Hanfu

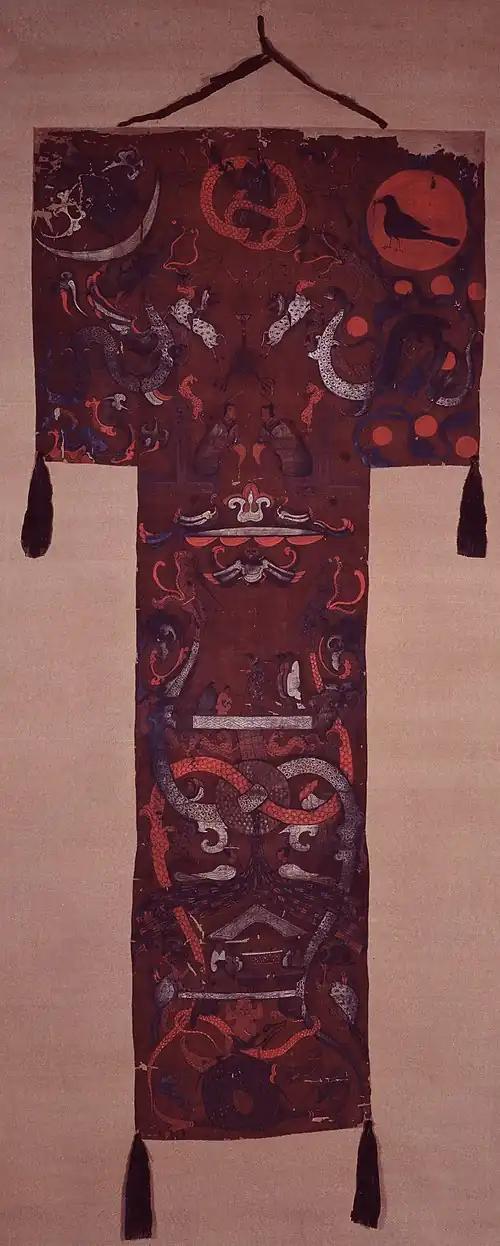
Sericulture and silk embroidery reached a new high in the Han

During the Spring and Autumn period and the Warring States period, numerous schools of thought emerged in China, including Confucianism; those different schools of thoughts naturally influenced the development of the clothing. Moreover, due to the frequent wars occurring during the Warring States period, various etiquette were slowly revoked. Eastern Zhou dynasty dress code started to erode by the middle of Warring States period. Later, many regions decided not to follow the system of Zhou dynasty; the clothing during this period were differentiated among the seven major states (i.e. the states of Chu, Han, Qin, Wei, Yan, Qi and Zhao). Moreover, the year 307 B.C. also marked an important year with the first reform of the military uniform implemented by King Wuling of Zhao. This reform, commonly referred to as , required all Zhao soldiers to wear the -style uniforms of the Donghu, Linhu and Loufan people in battle to facilitate fighting capability. The with a loose rise was then introduced.